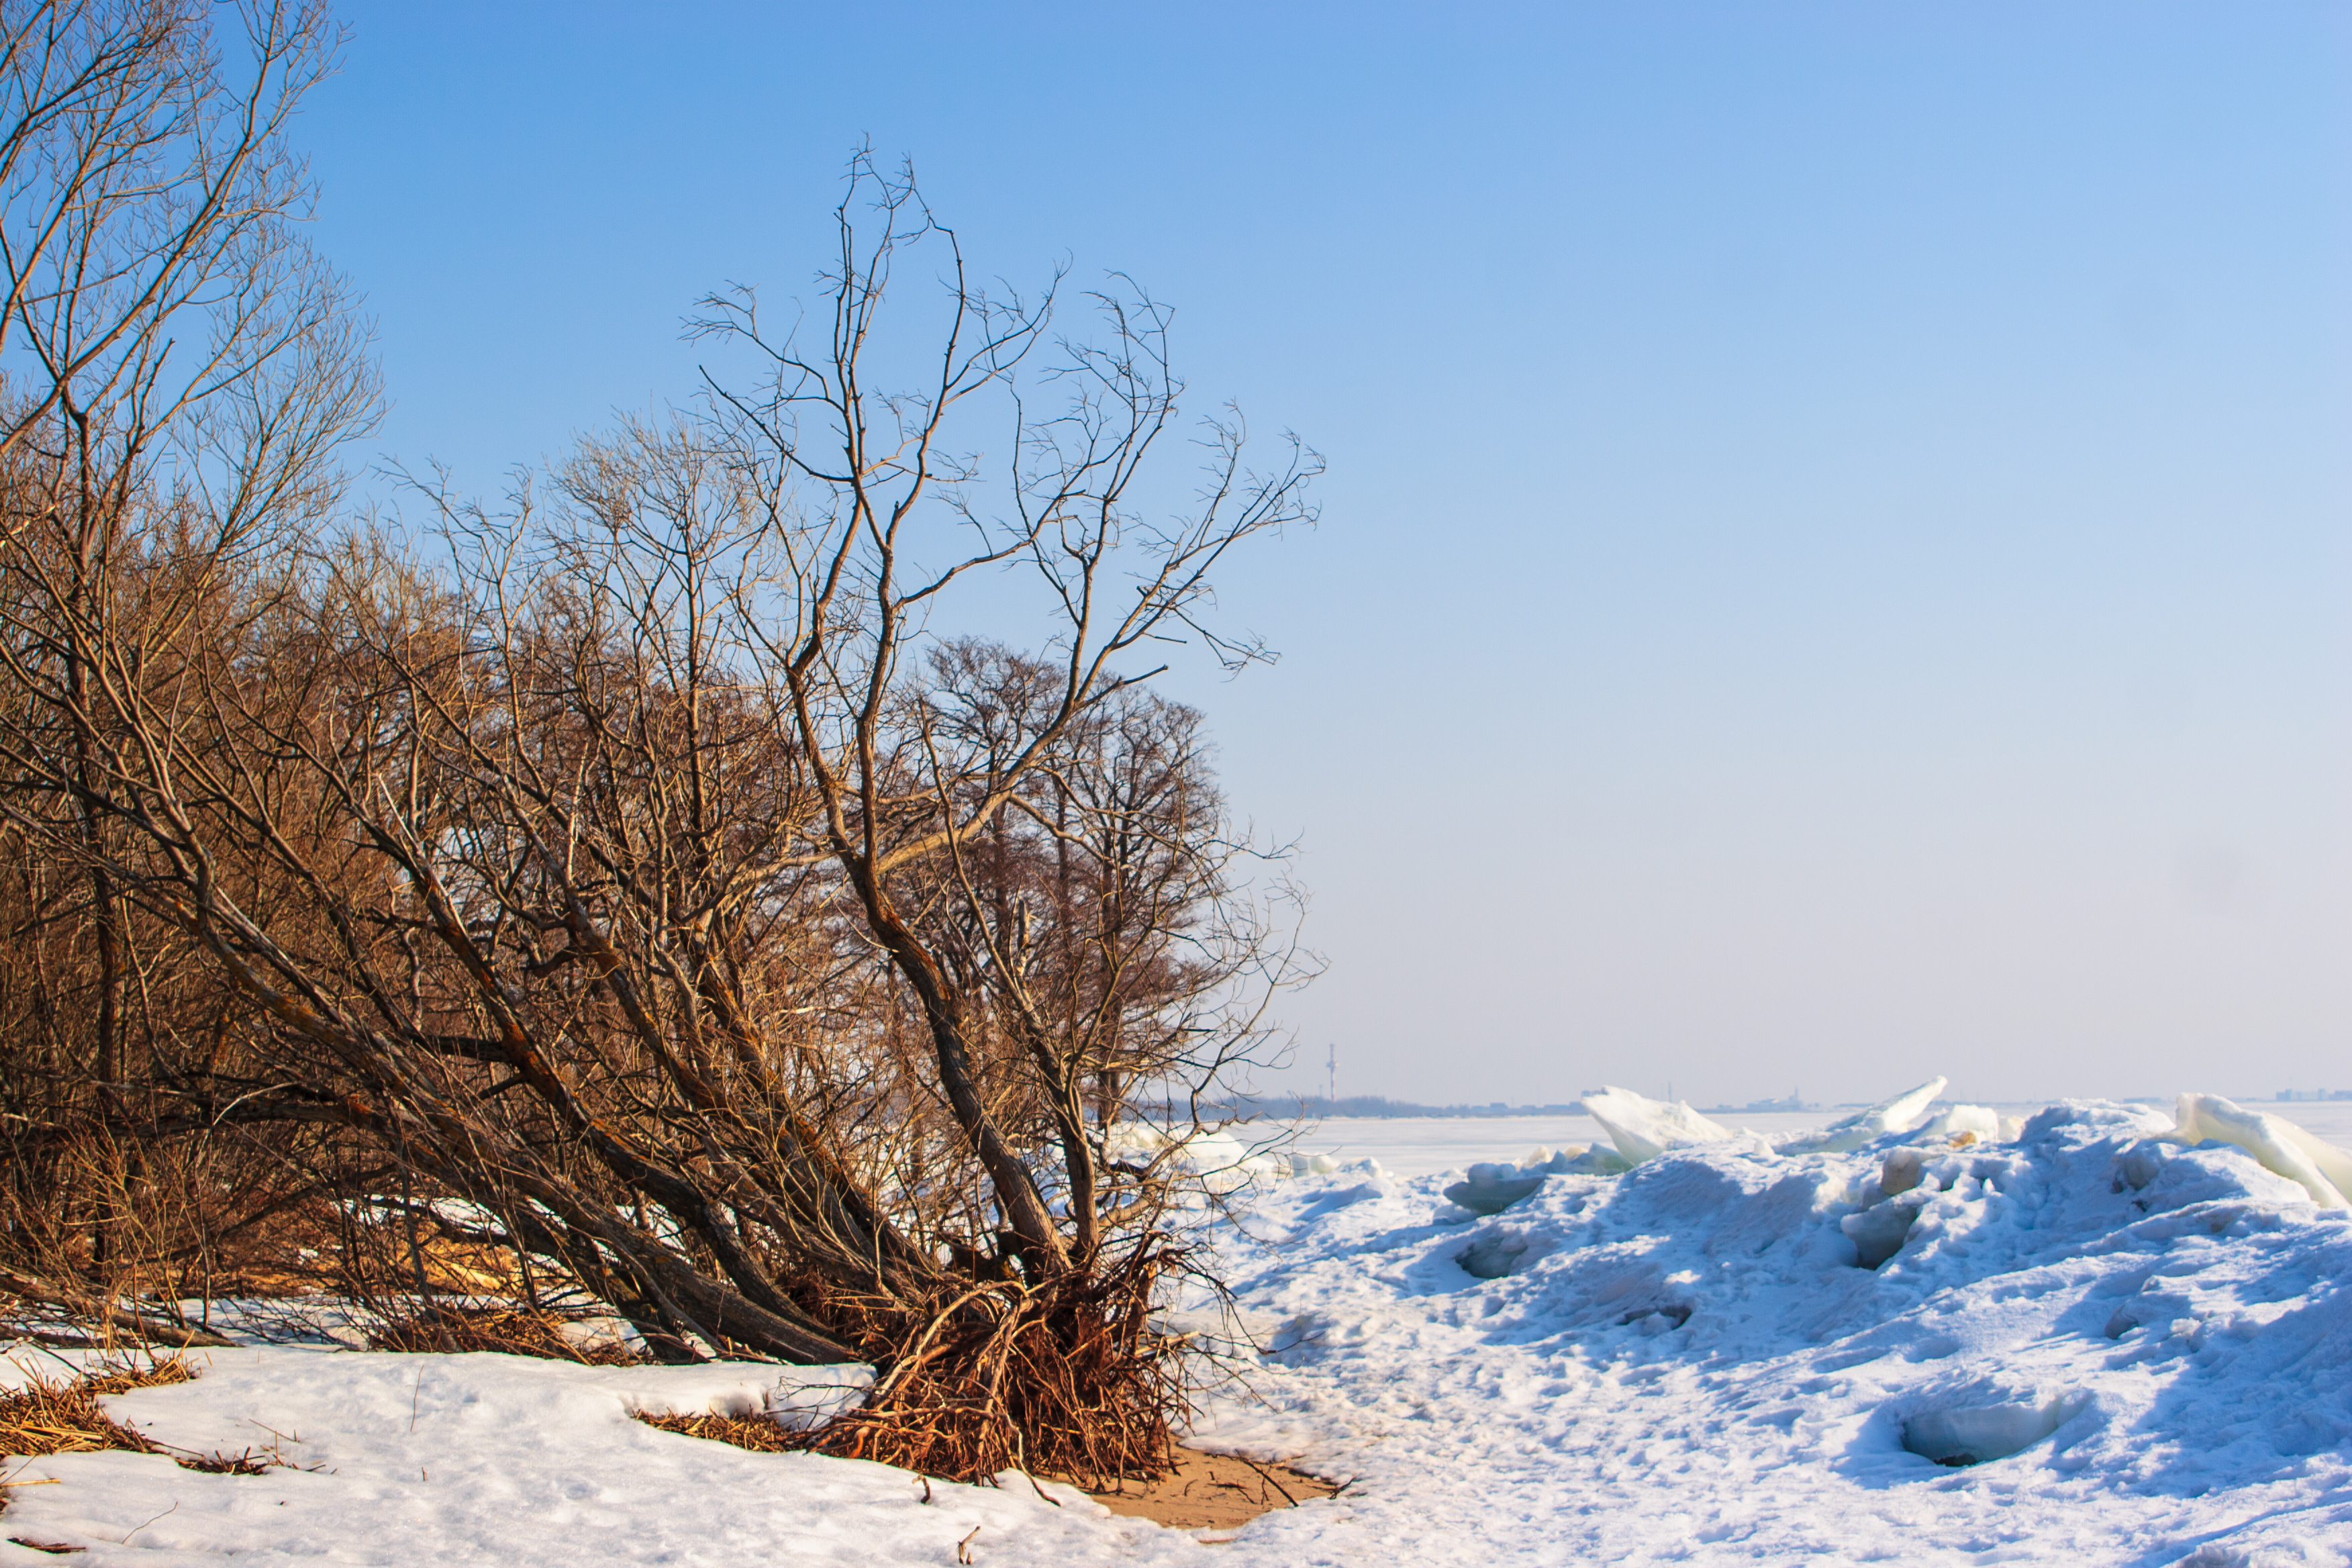
images, sky, plant, ecoregion, snow, natural landscape, twig, body of water, wood, tree, trunk, landscape, freezing, horizon, frost, slope, grass, cloud, winter, rock, wildlife, forest, ice cap, grassland, plant stem, ocean, hill, tundra, ice